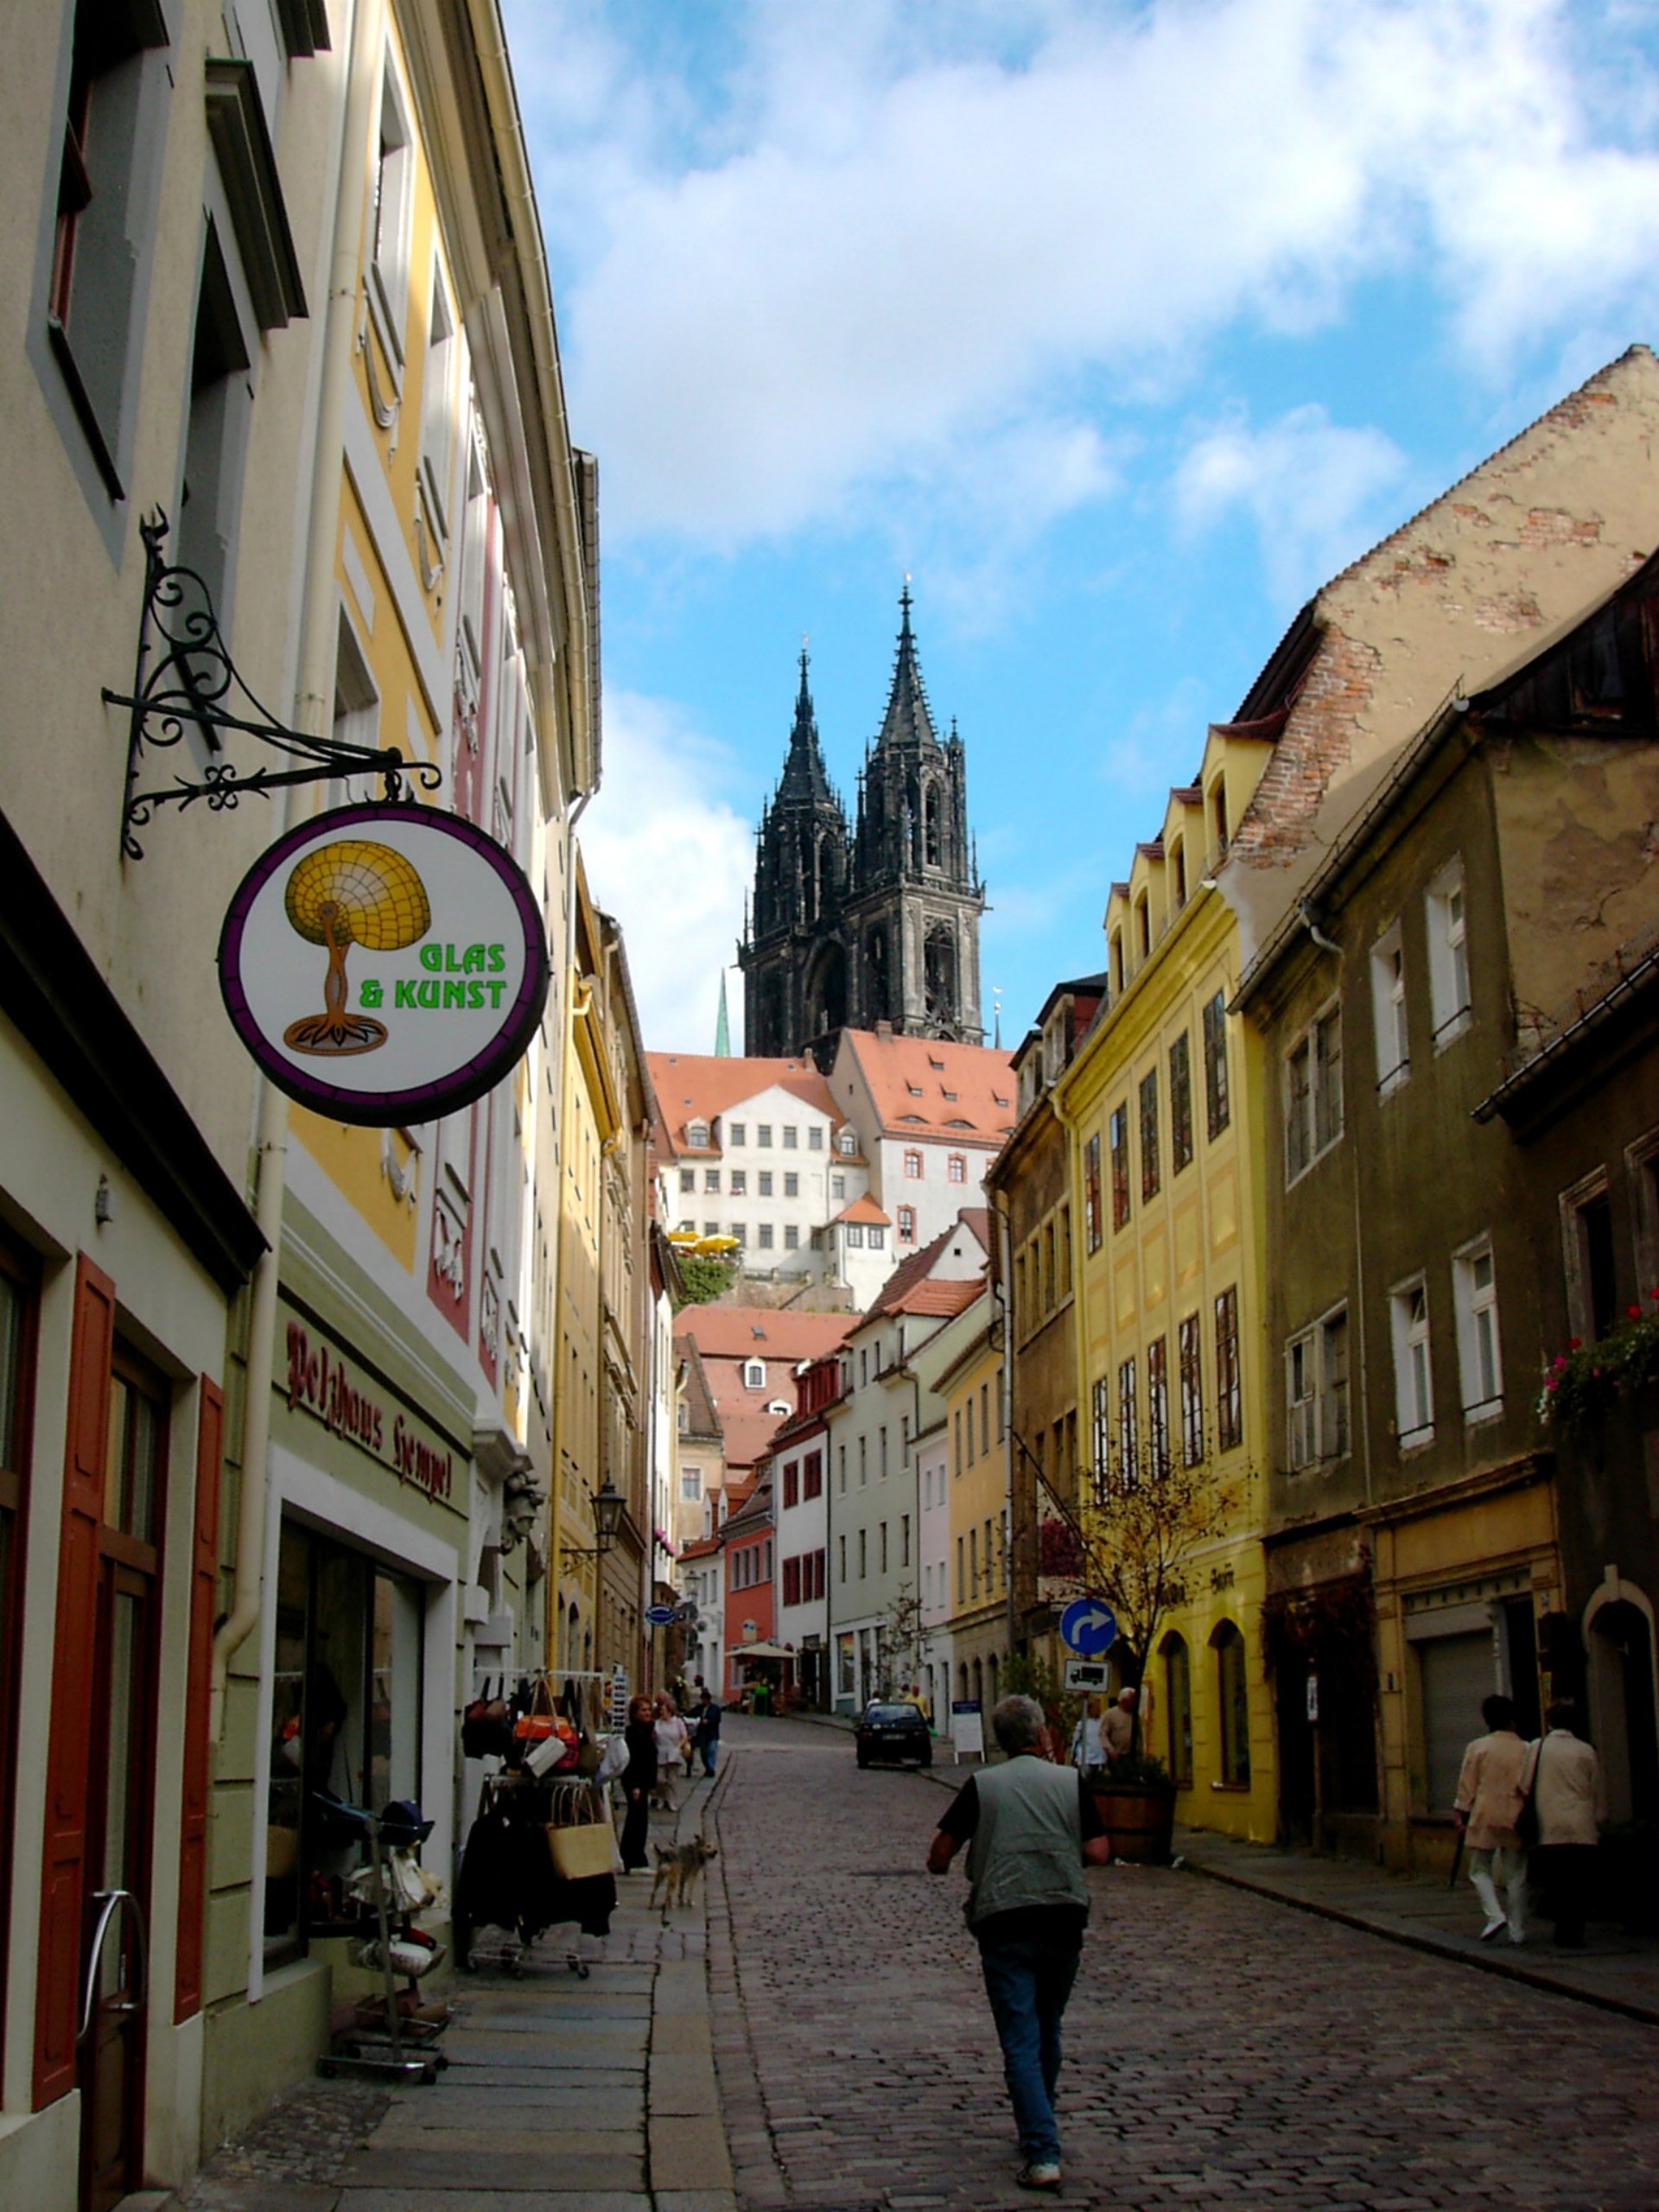
road, street, town, alley, city, cityscape, downtown, travel, facade, tourism, waterway, towers, infrastructure, dom, pushed, cobblestones, saxony, neighbourhood, meissen, row of houses, urban area, human settlement, nonbuilding structure